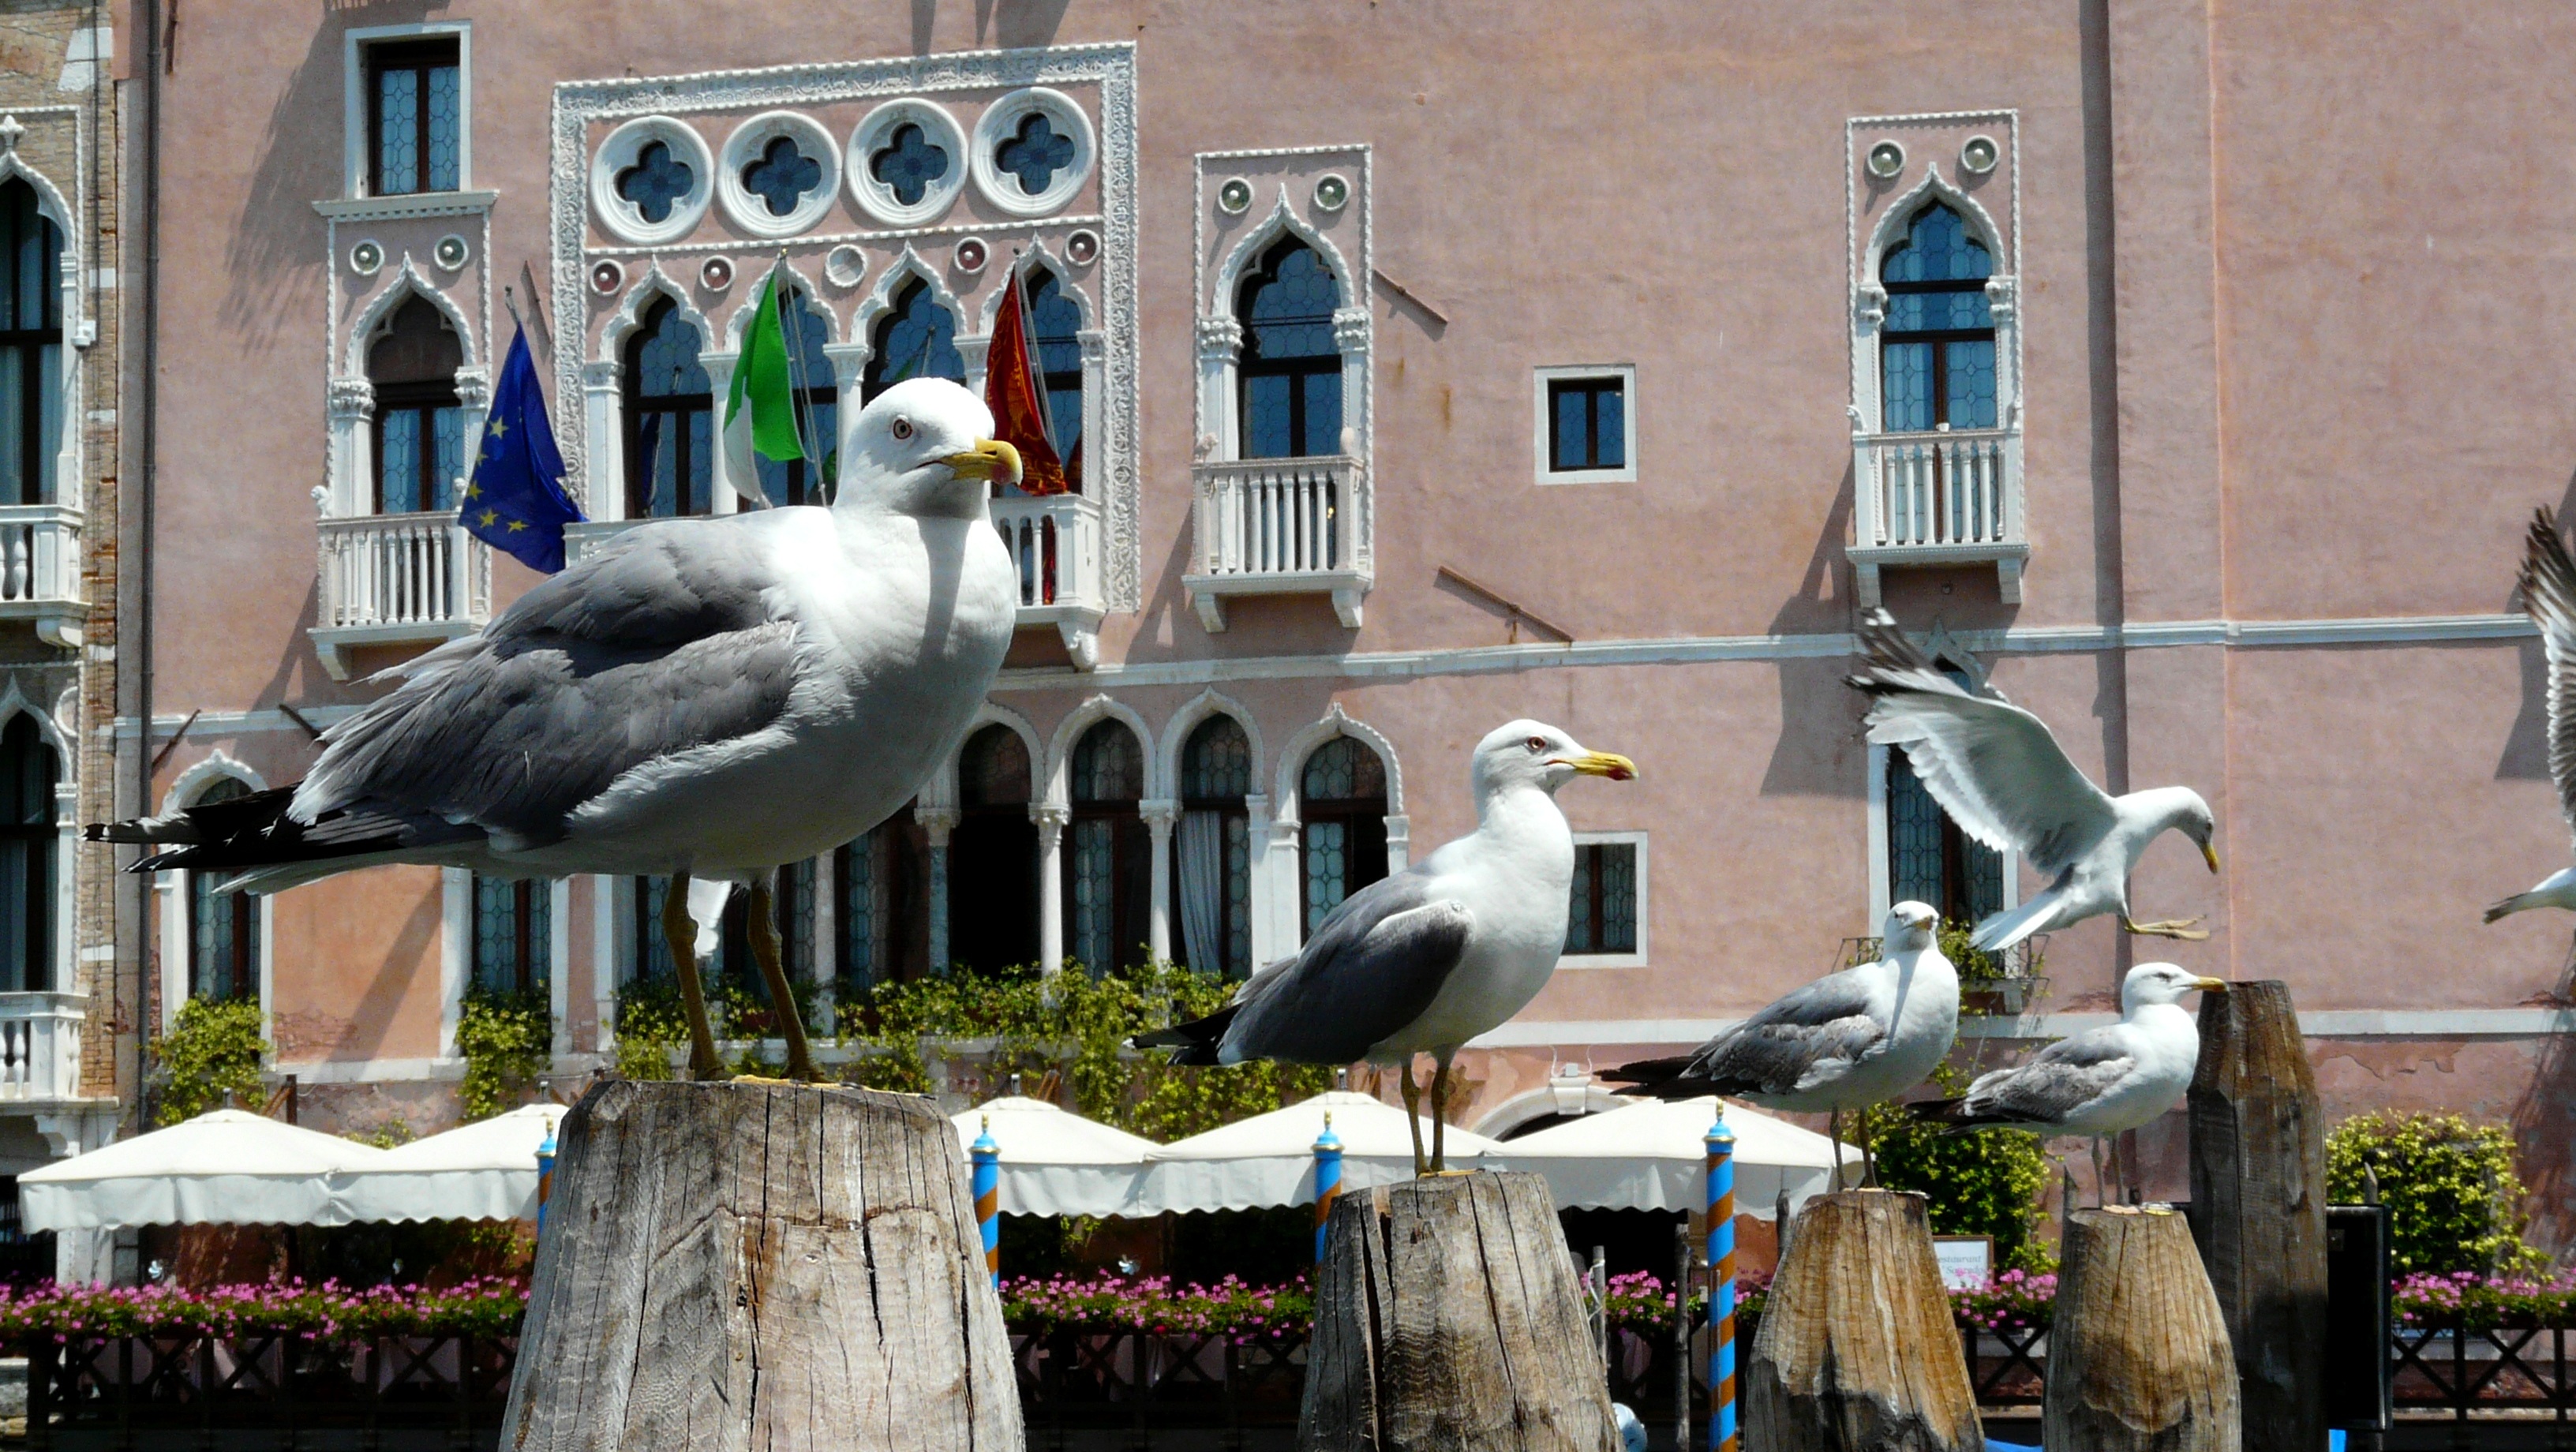
bird, building, seagull, summer, statue, italy, venice, tourism, june, urban area